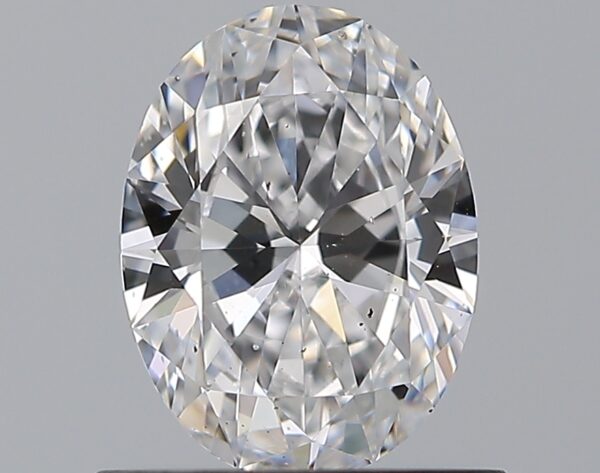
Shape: oval
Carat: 0.71
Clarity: VS2
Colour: D
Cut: EX
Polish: EX
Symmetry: VG
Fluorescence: N
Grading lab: GIA
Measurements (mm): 6.86 x 5.12 x 3.05